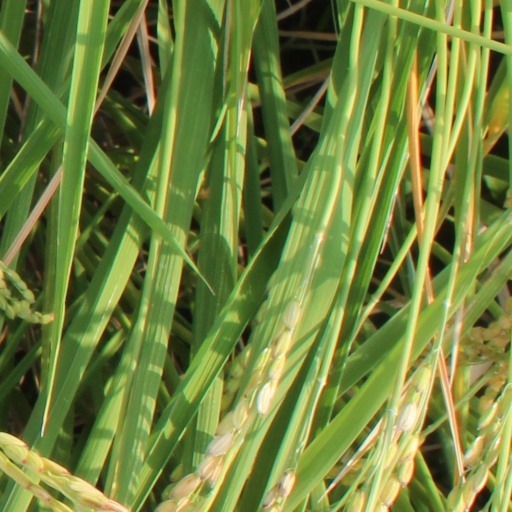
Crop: rice